The Flintstones (film)

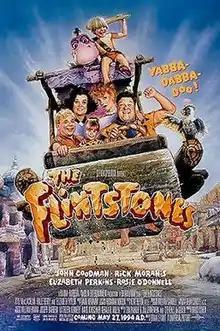
Theatrical release poster by Drew Struzan

The Flintstones is a 1994 American family comedy film directed by Brian Levant and written by Tom S. Parker, Jim Jennewein, and Steven E. de Souza based on the 1960–1966 animated television series of the same name by Hanna-Barbera. The film stars John Goodman as Fred Flintstone, Rick Moranis as Barney Rubble, Elizabeth Perkins as Wilma Flintstone, and Rosie O'Donnell as Betty Rubble, along with Kyle MacLachlan as Cliff Vandercave, a villainous executive-vice president of Fred's company, Halle Berry as Sharon Stone, his seductive secretary, and Elizabeth Taylor (in her final theatrical film appearance) as Pearl Slaghoople, Wilma's mother. The B-52's performed their version of the cartoon's theme song, playing cavemen versions of themselves as the BC-52's.